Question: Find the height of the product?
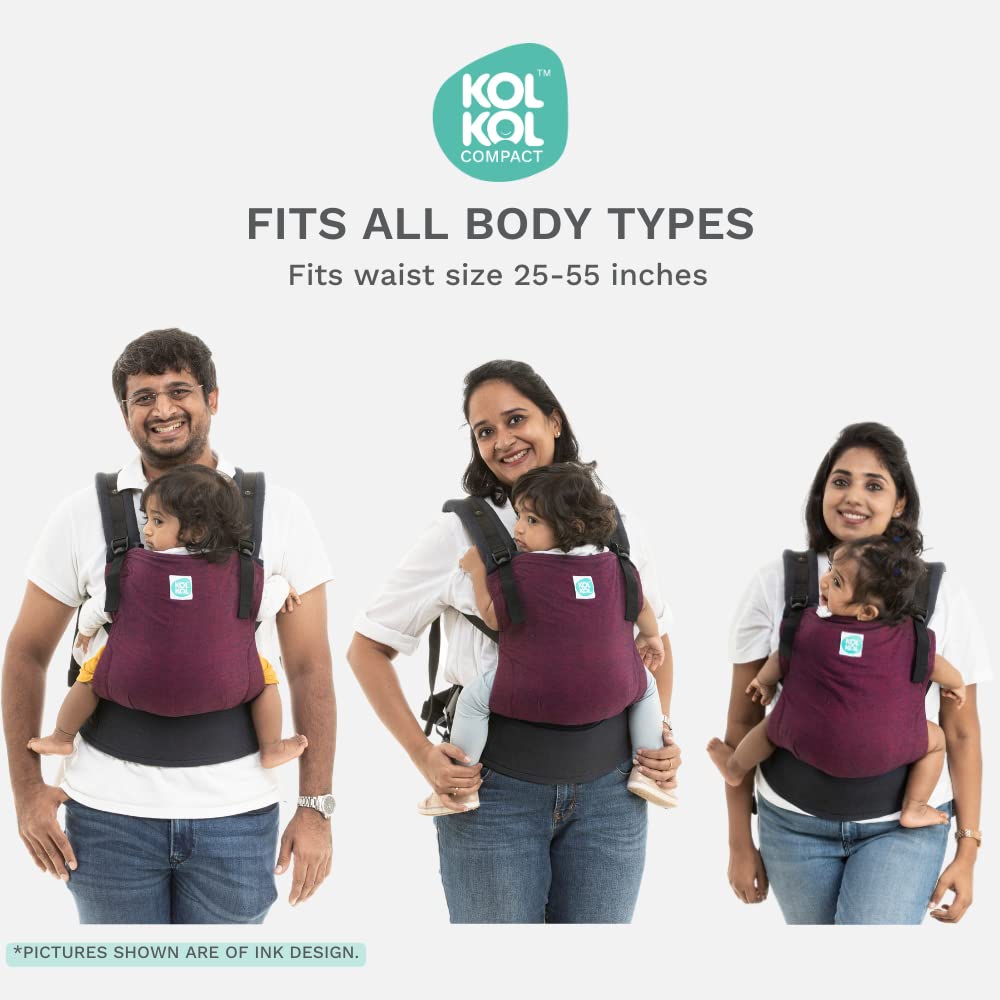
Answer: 25.0 inch